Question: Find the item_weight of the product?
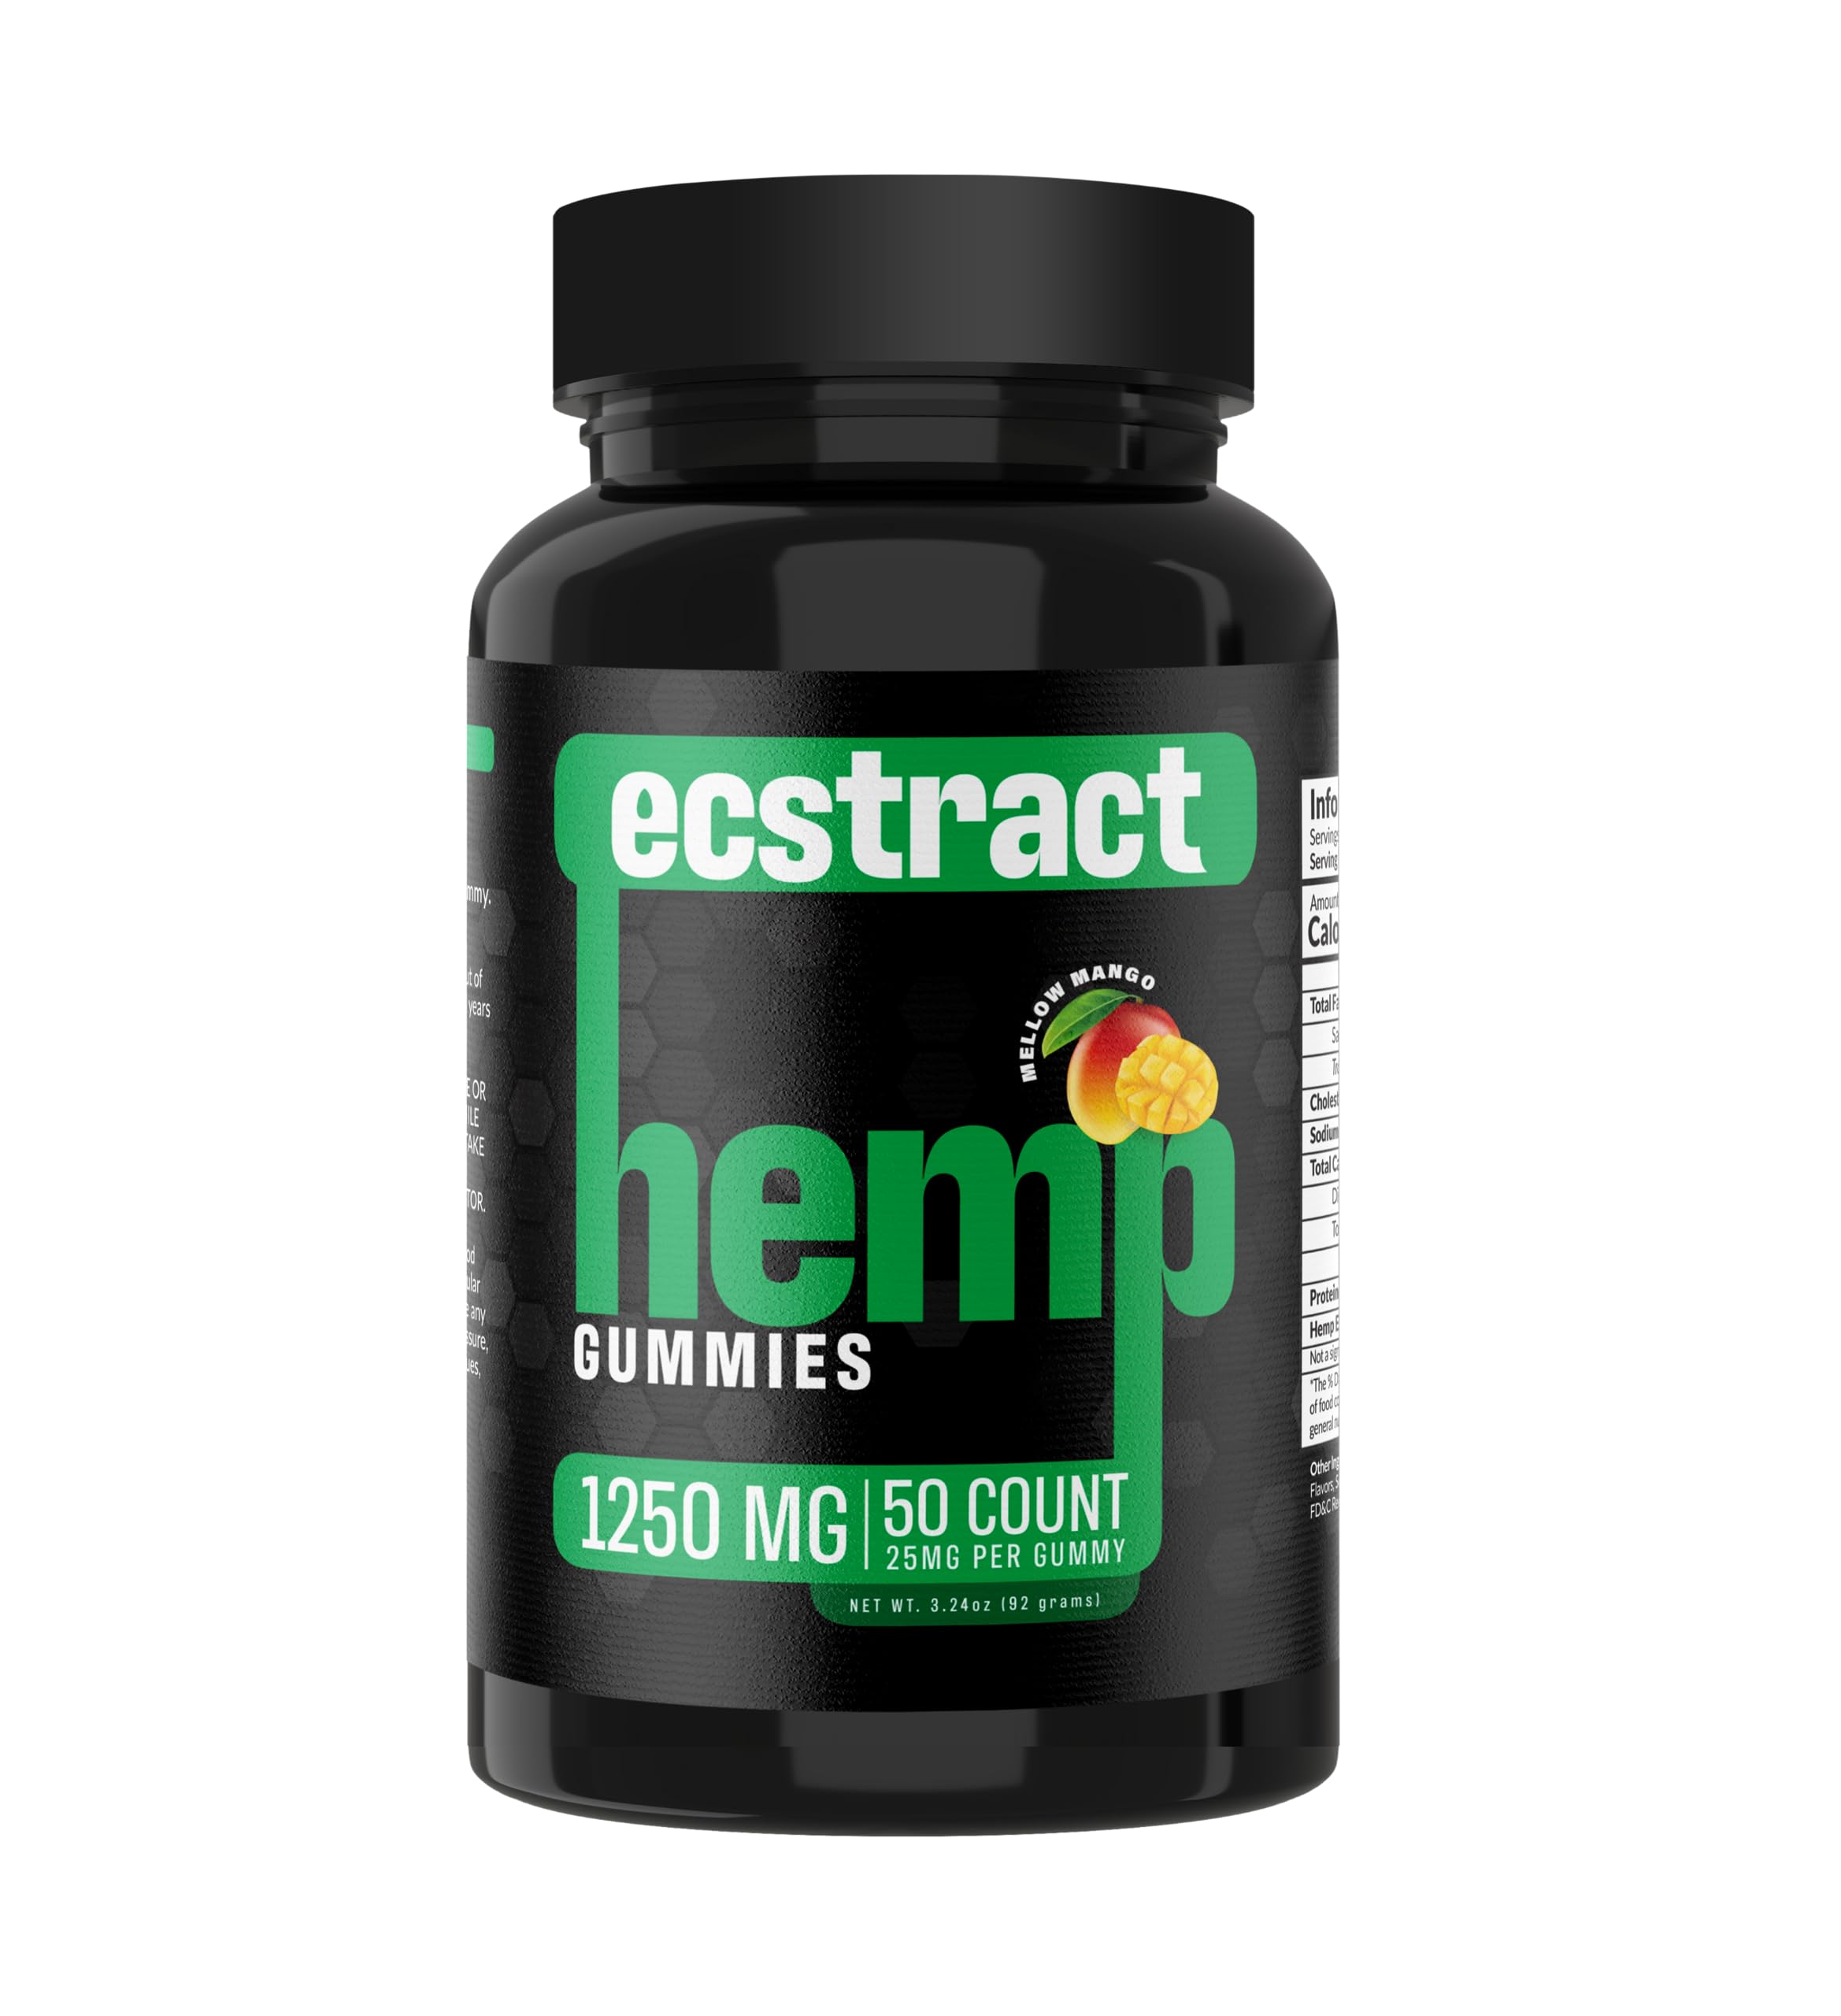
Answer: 92.0 gram